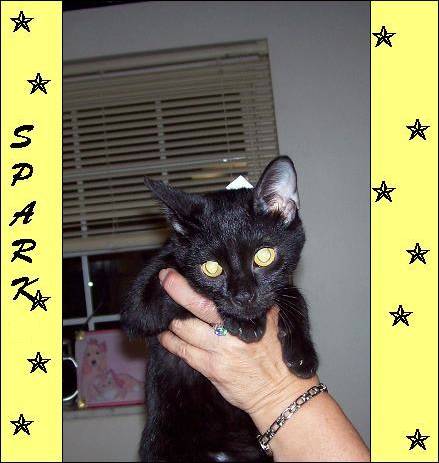
Label: cat